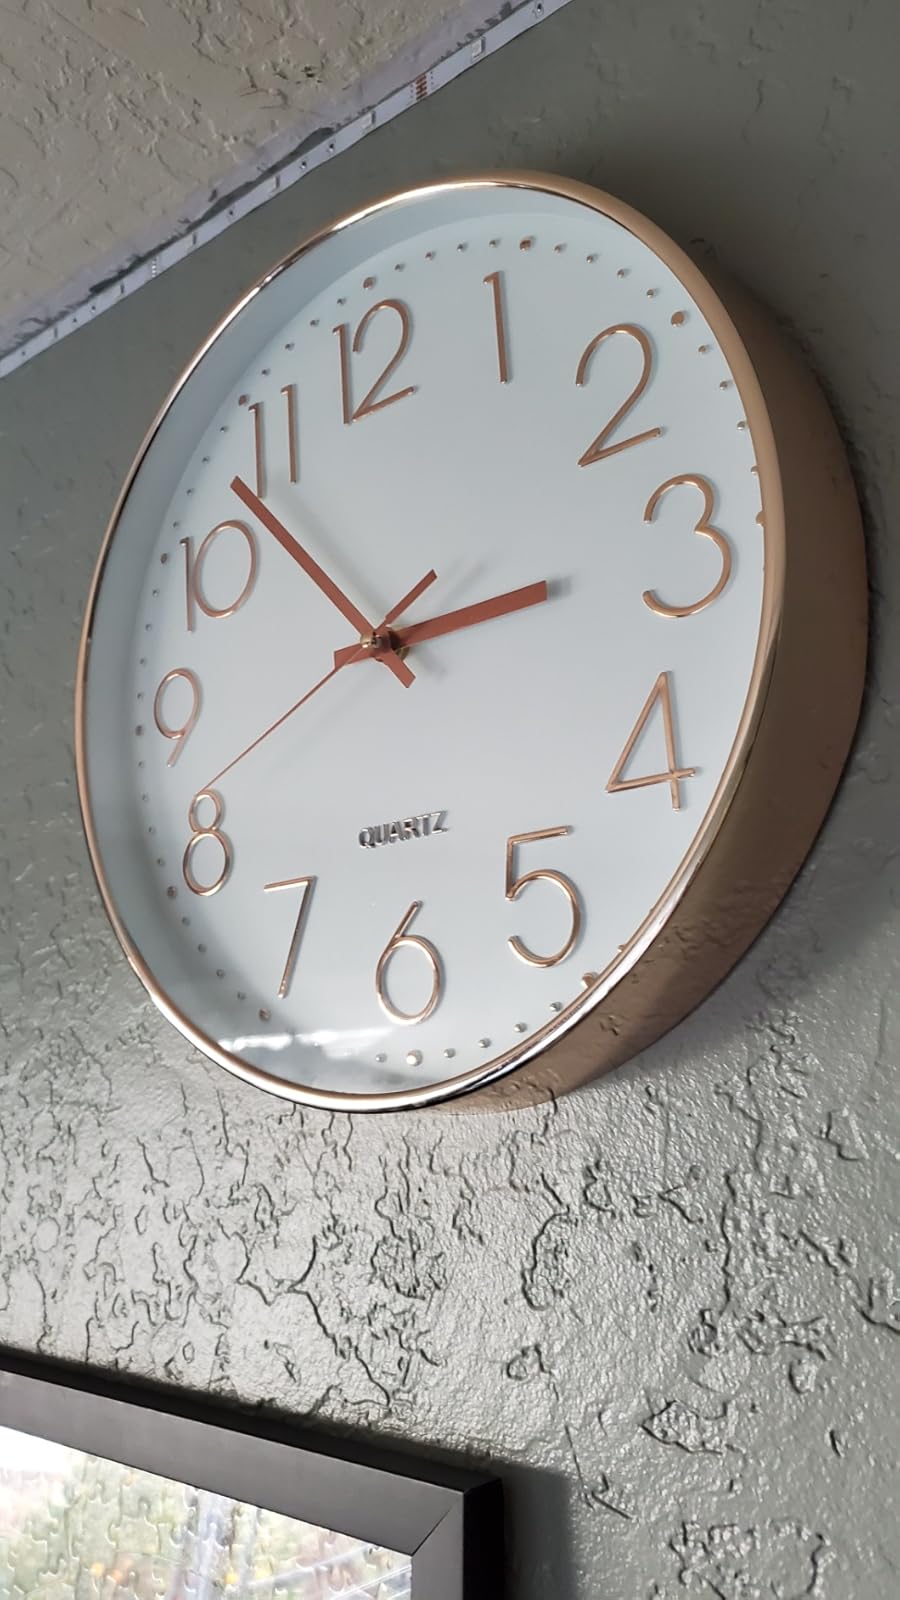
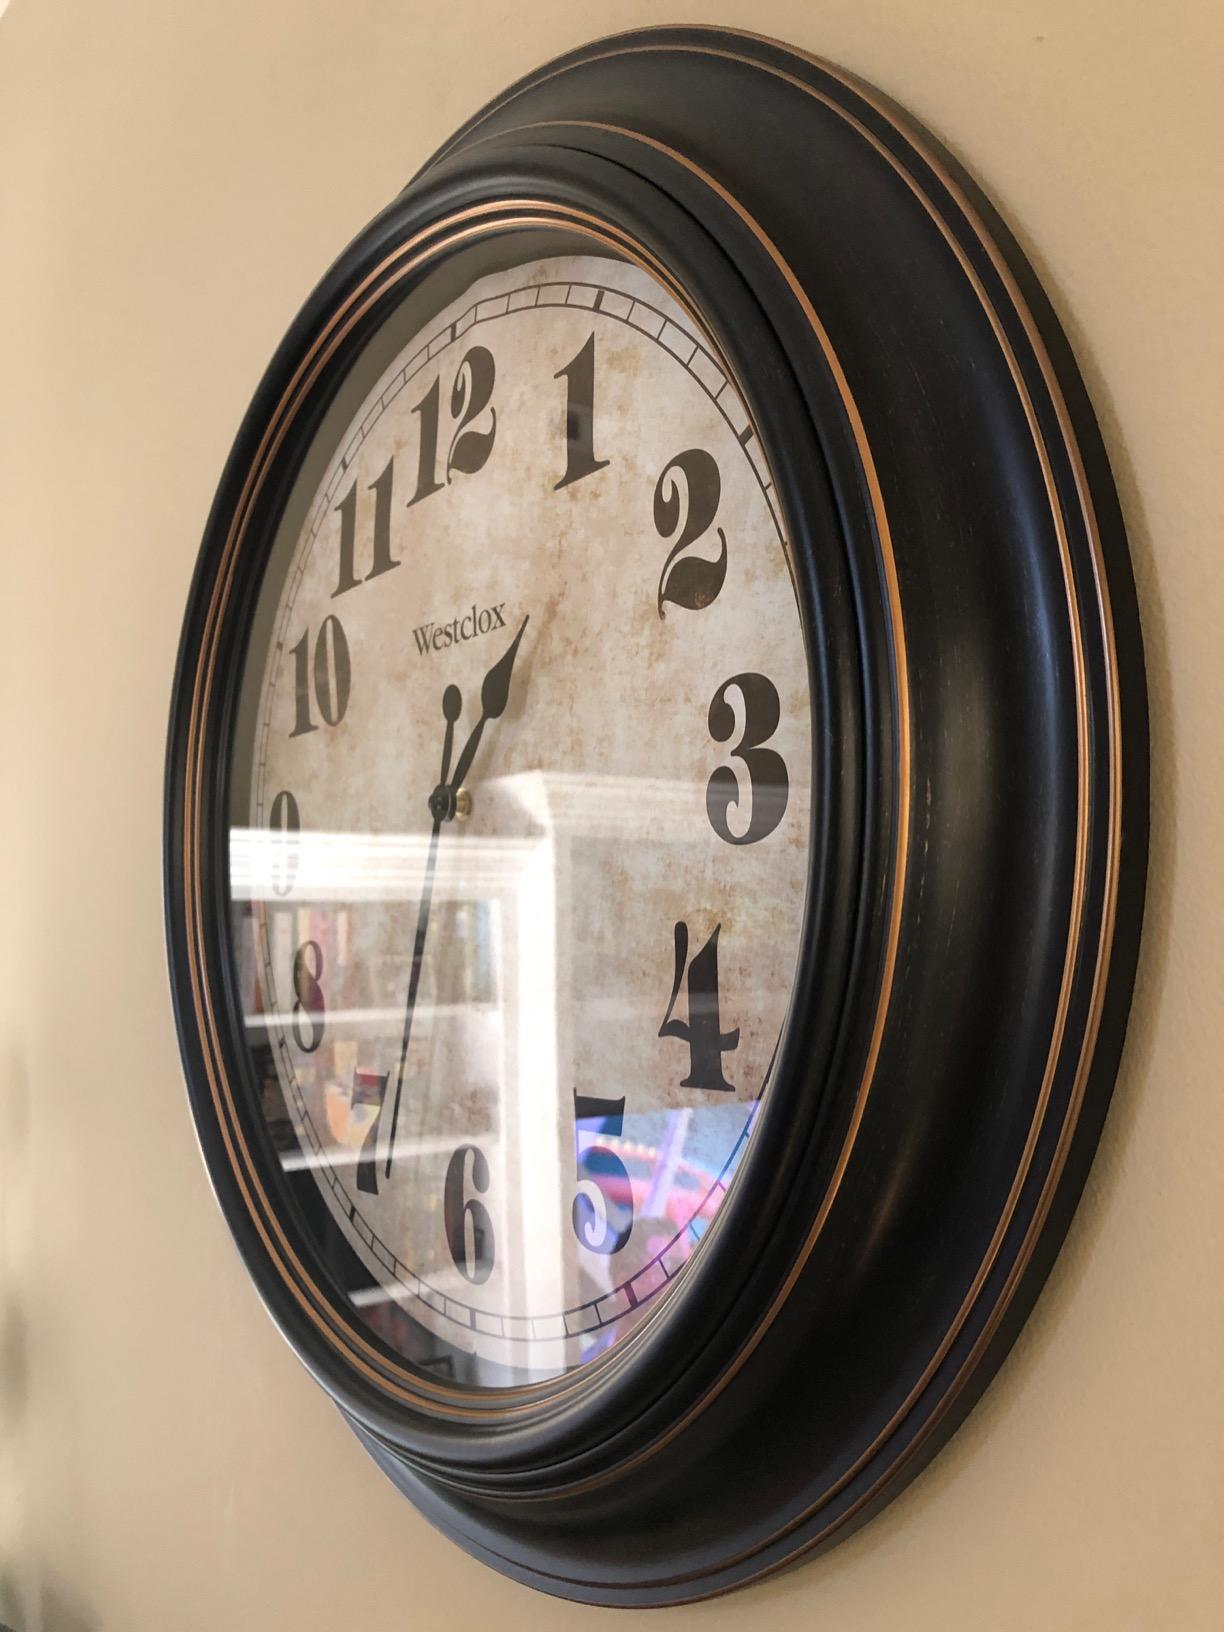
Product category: clock
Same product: no